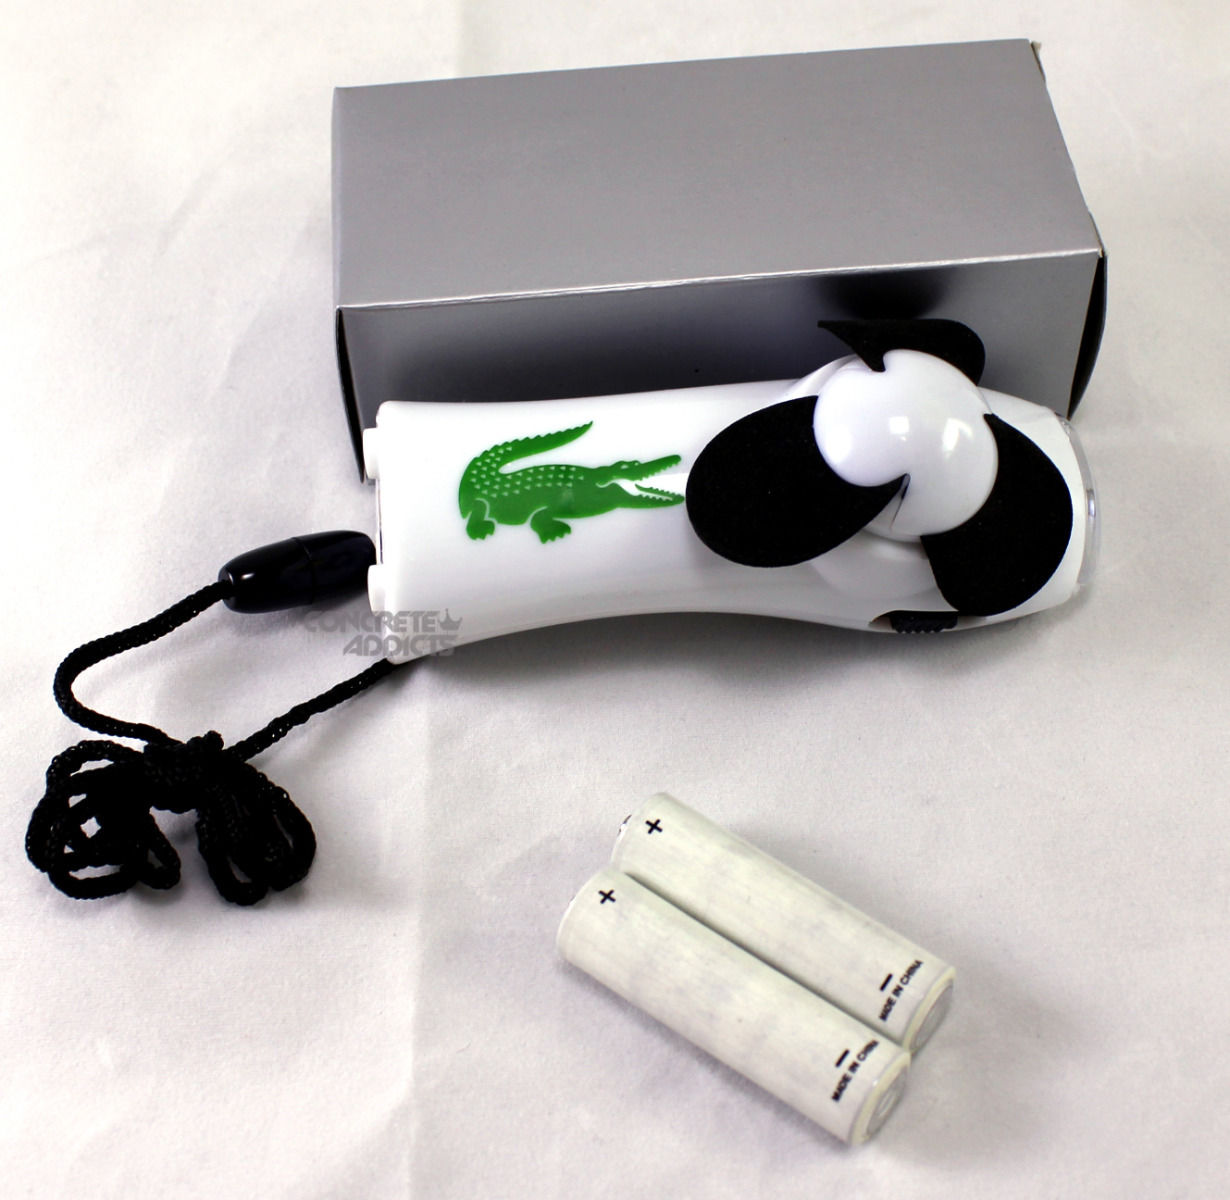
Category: fan